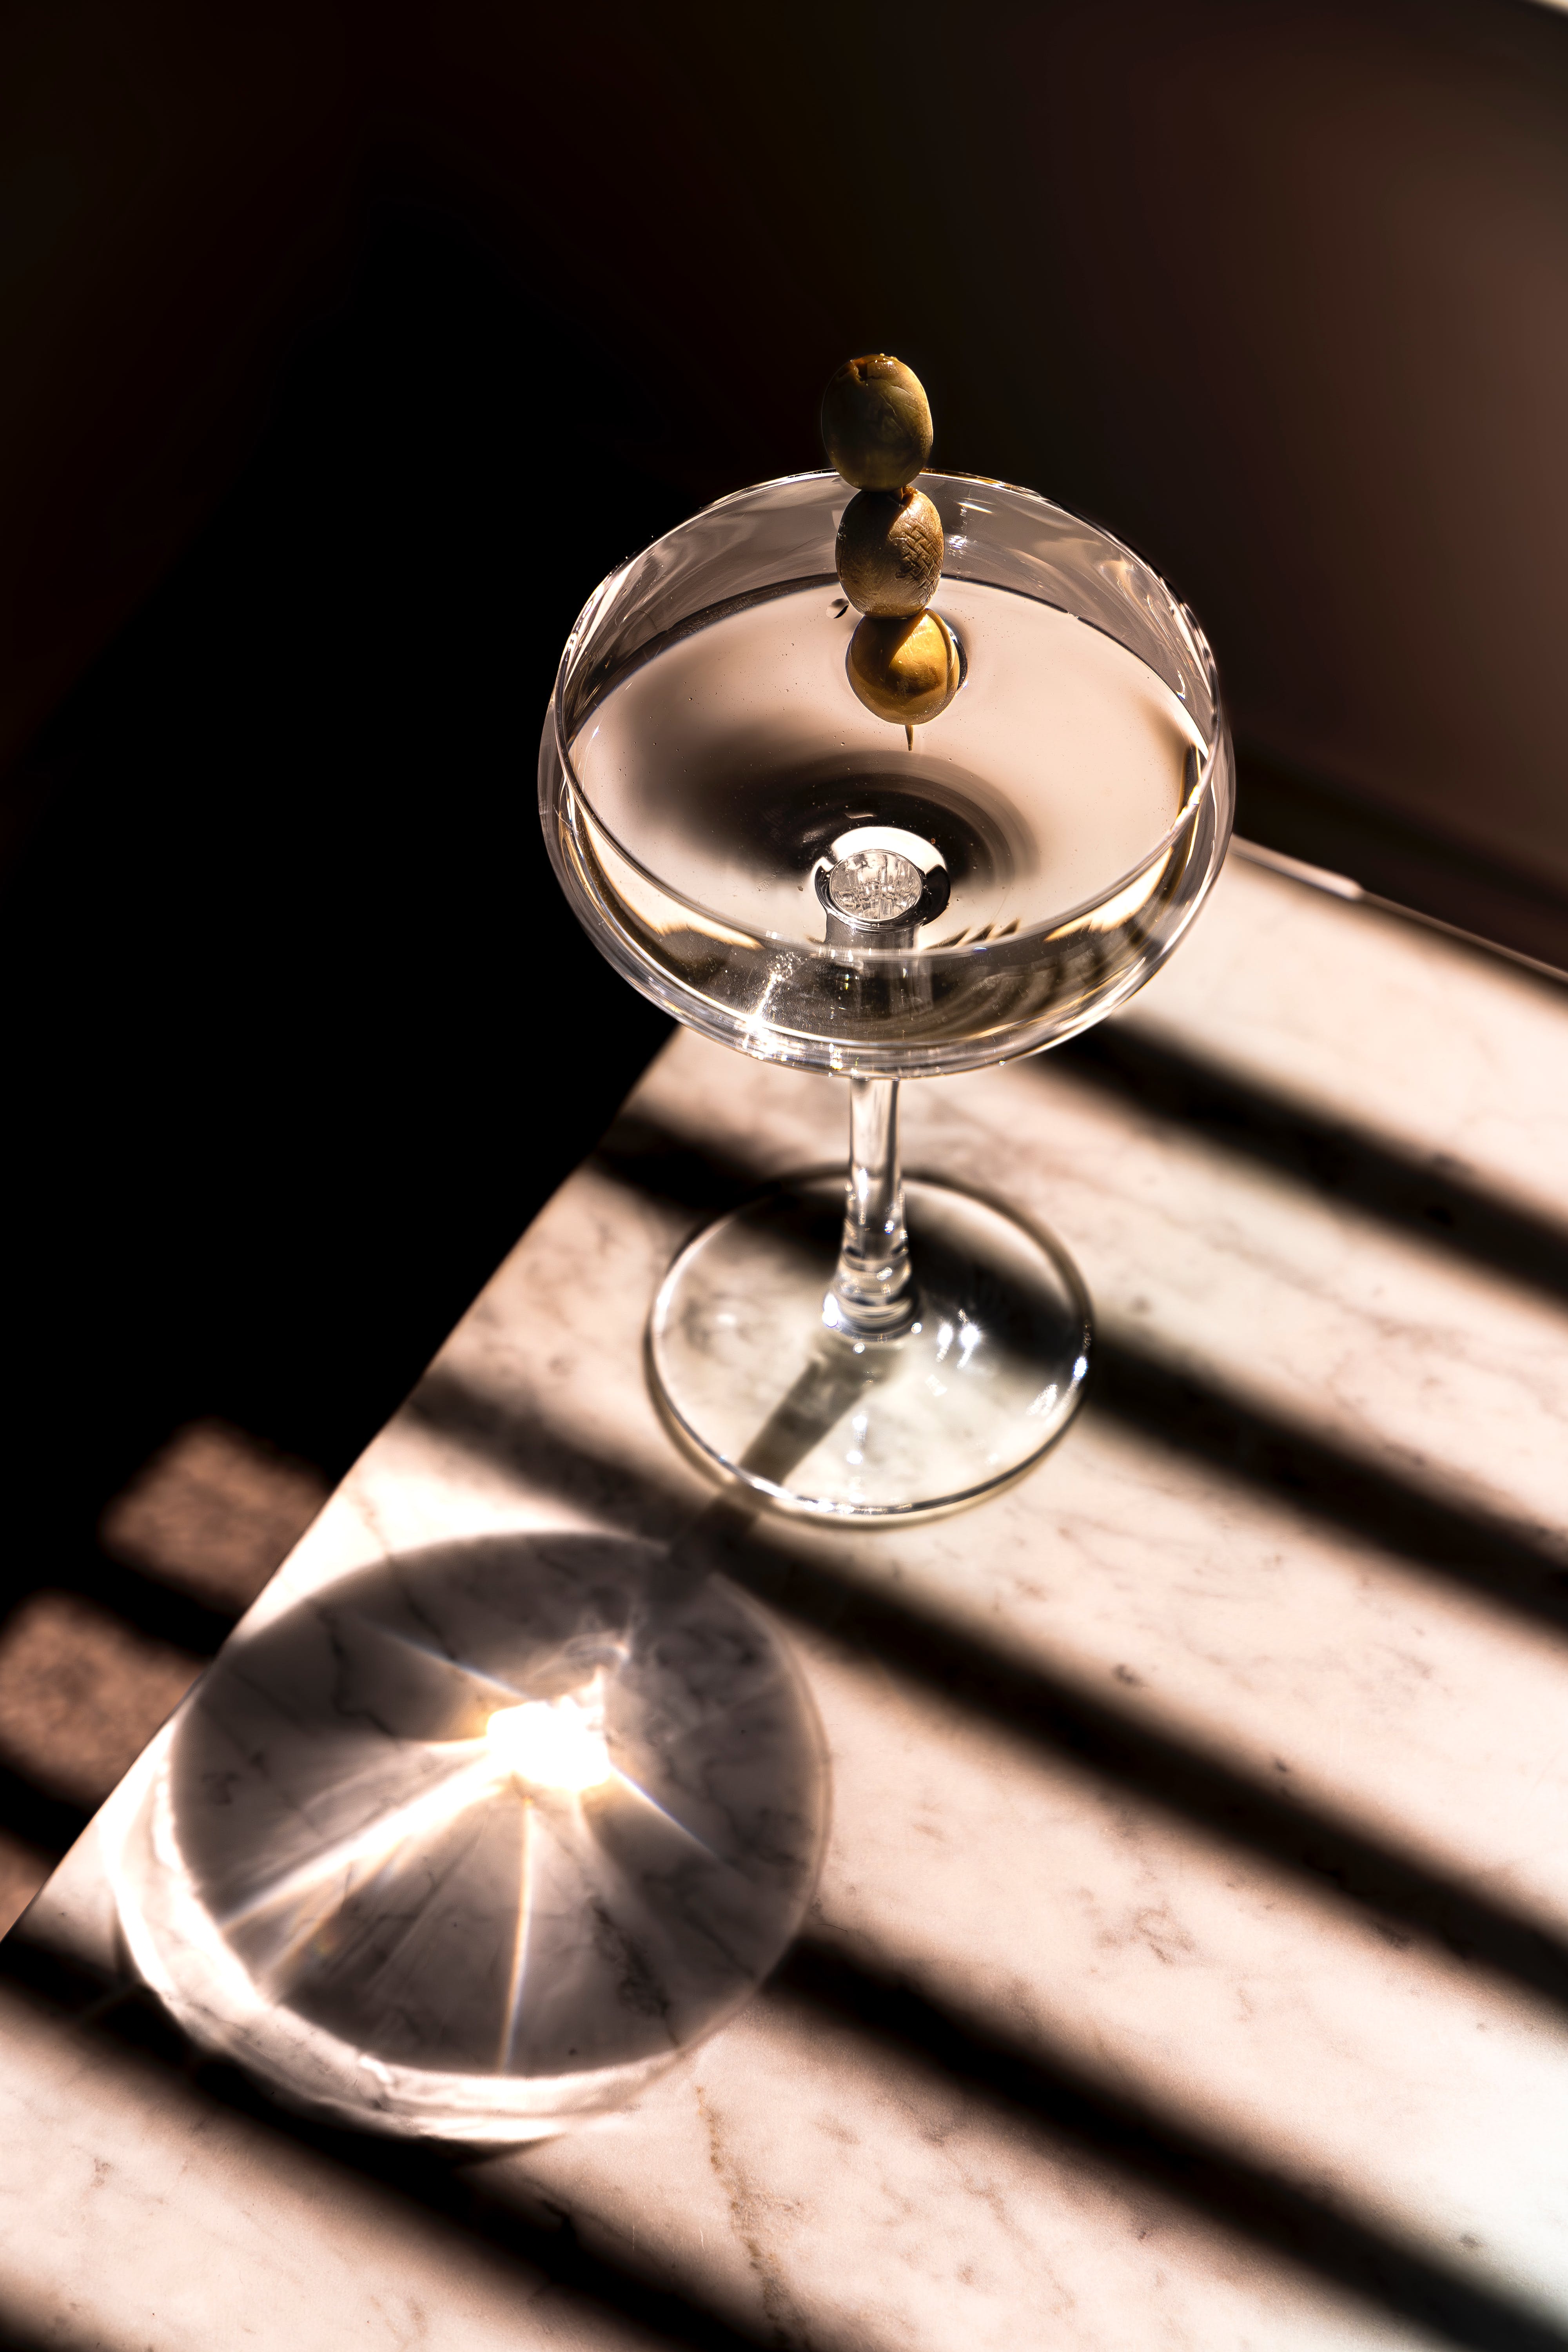
art, hand, liquid, wood, drinkware, body jewelry, eyewear, tableware, serveware, jewellery, Tints and shades, flash photography, plant, circle, darkness, glass, reflection, cutlery, metal, macro photography, fashion accessory, still life photography, stemware, Transparent material, ceiling, room, spoon, sunglasses, table, tree, rectangle, ornament, shadow, still life, sphere, light fixture, interior design, ball, lighting accessory, chain, pattern